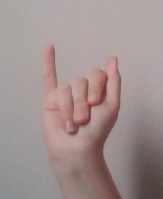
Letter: meem